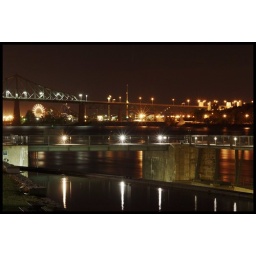
across the river from the Old Port, with the walkway lookout in the middle ground and water terrace in foreground.